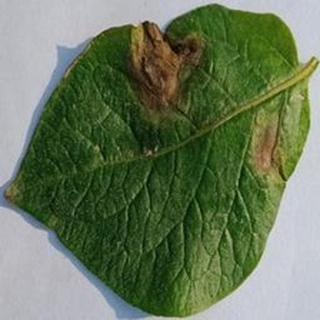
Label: potato_late_blight